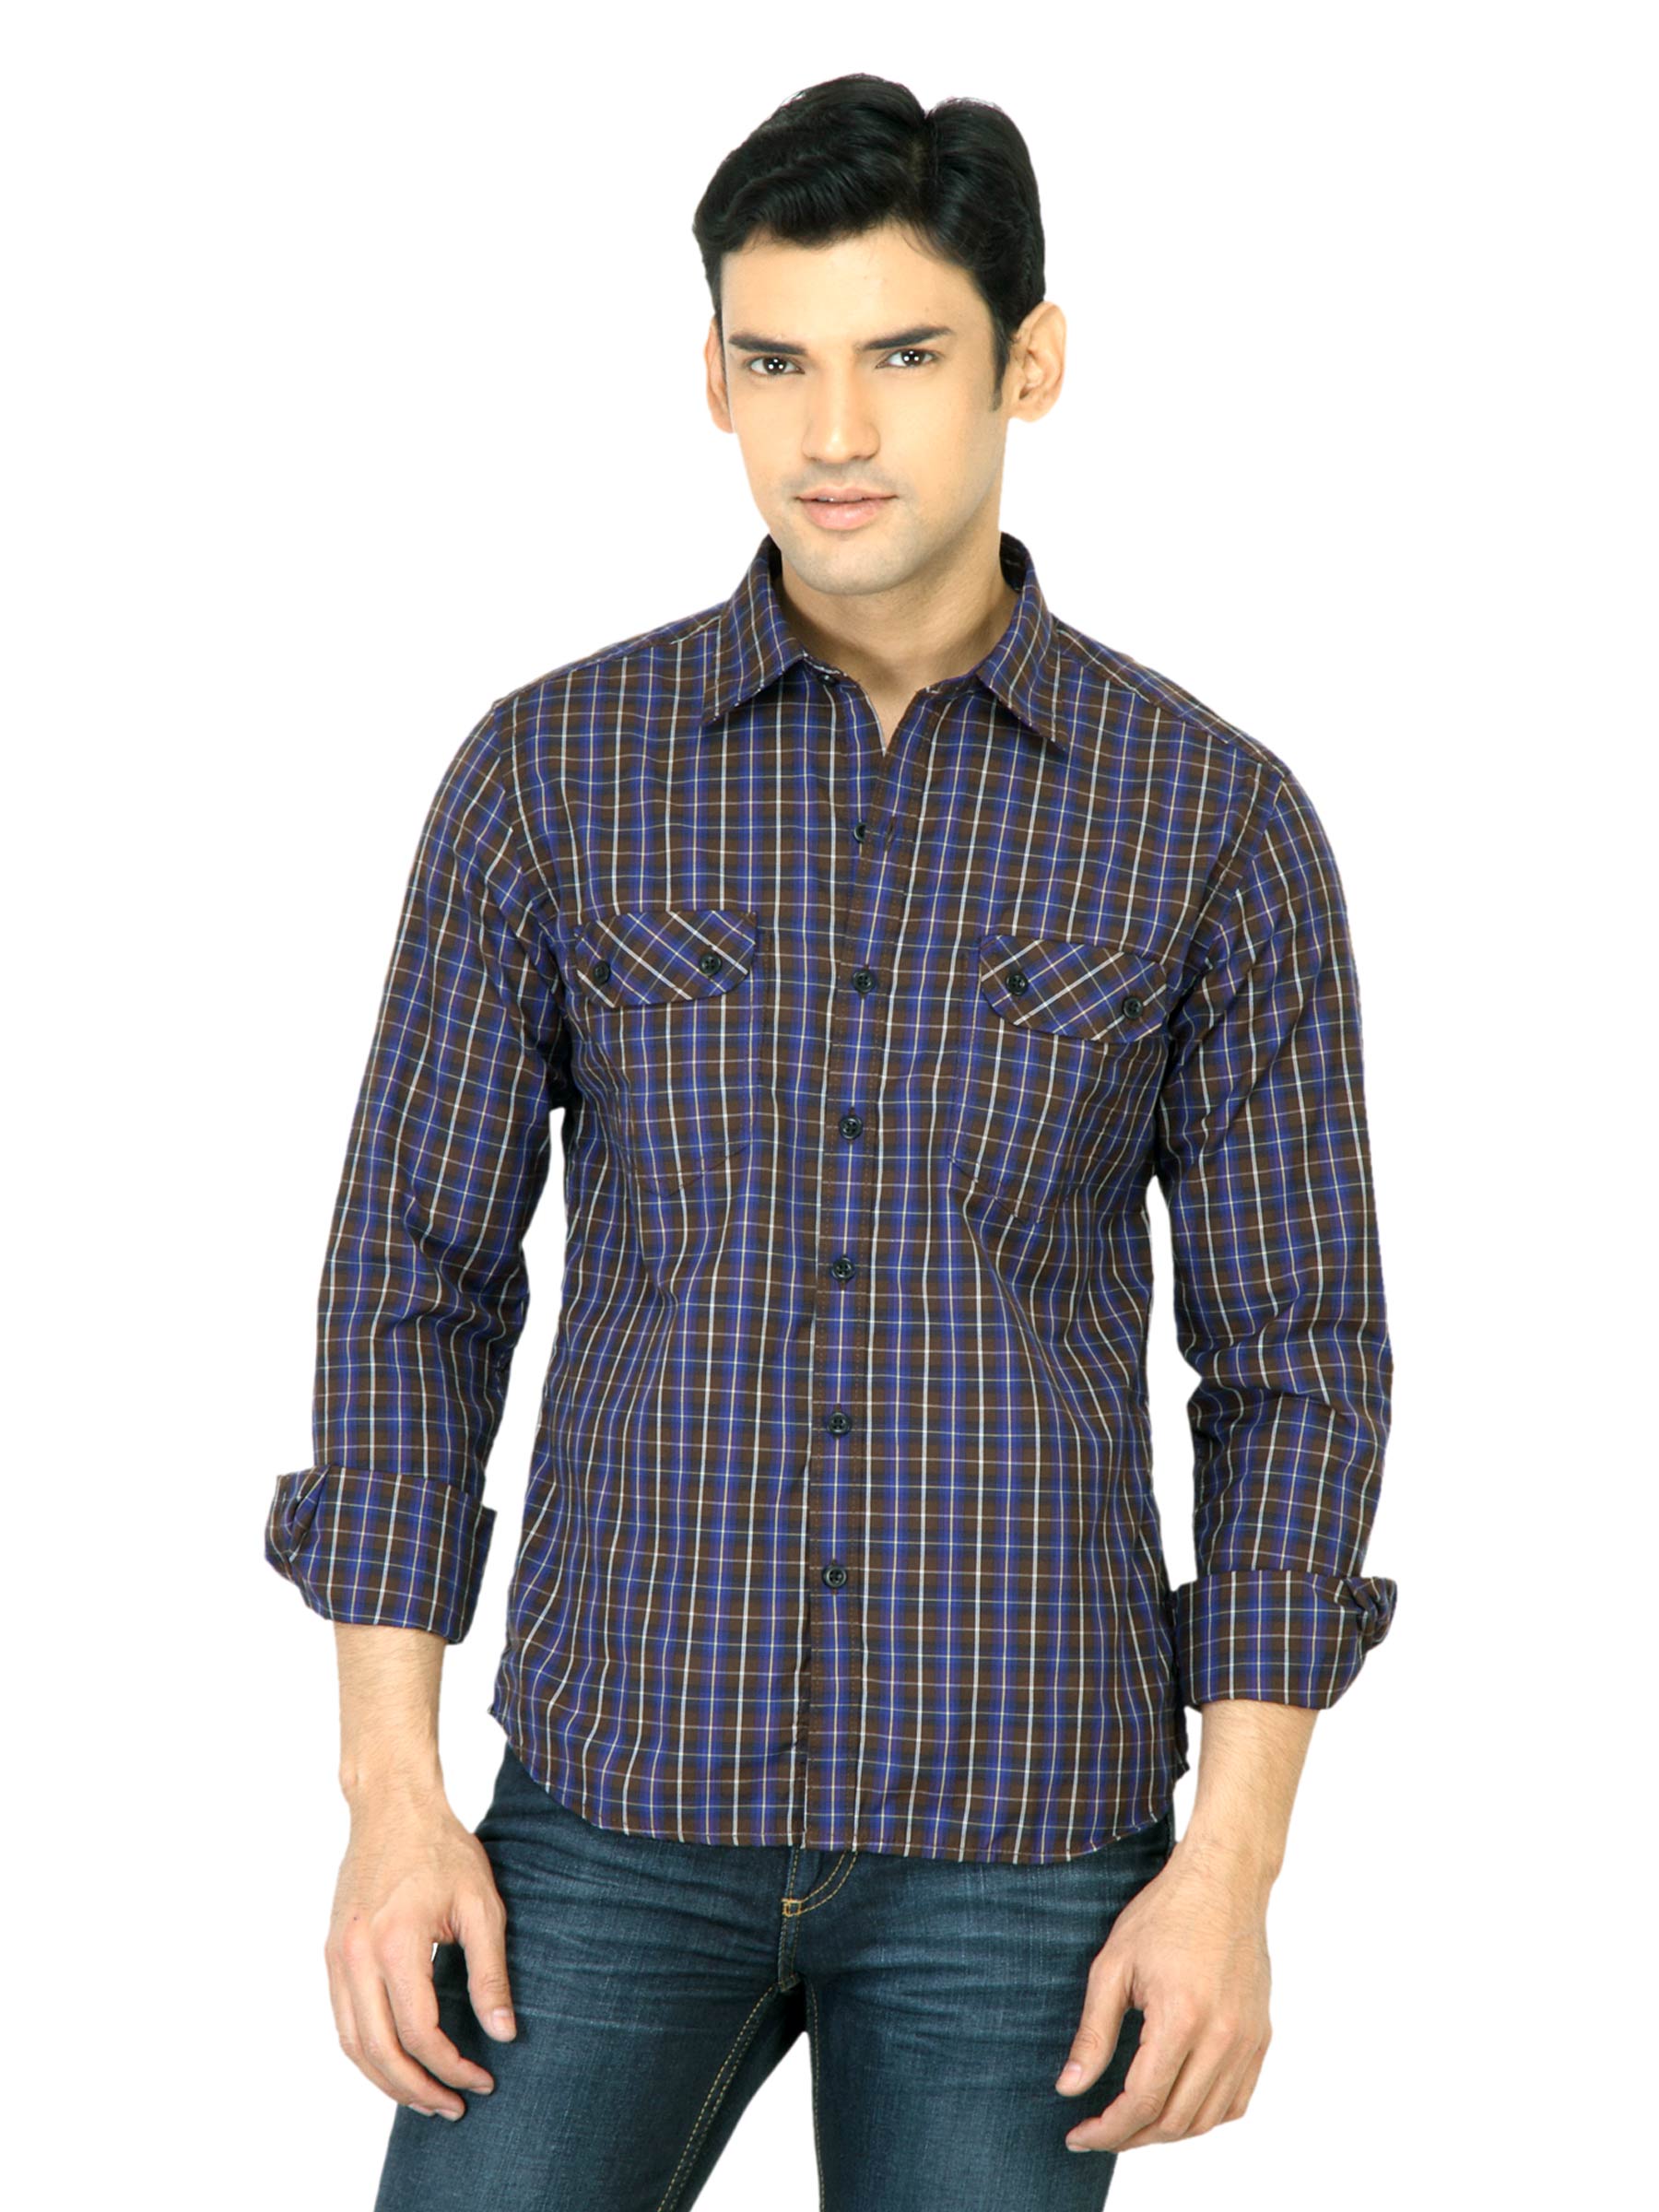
John Players Men Check Blue Shirt
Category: Apparel / Topwear / Shirts
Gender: Men
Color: Blue
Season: Fall 2011
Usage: Casual